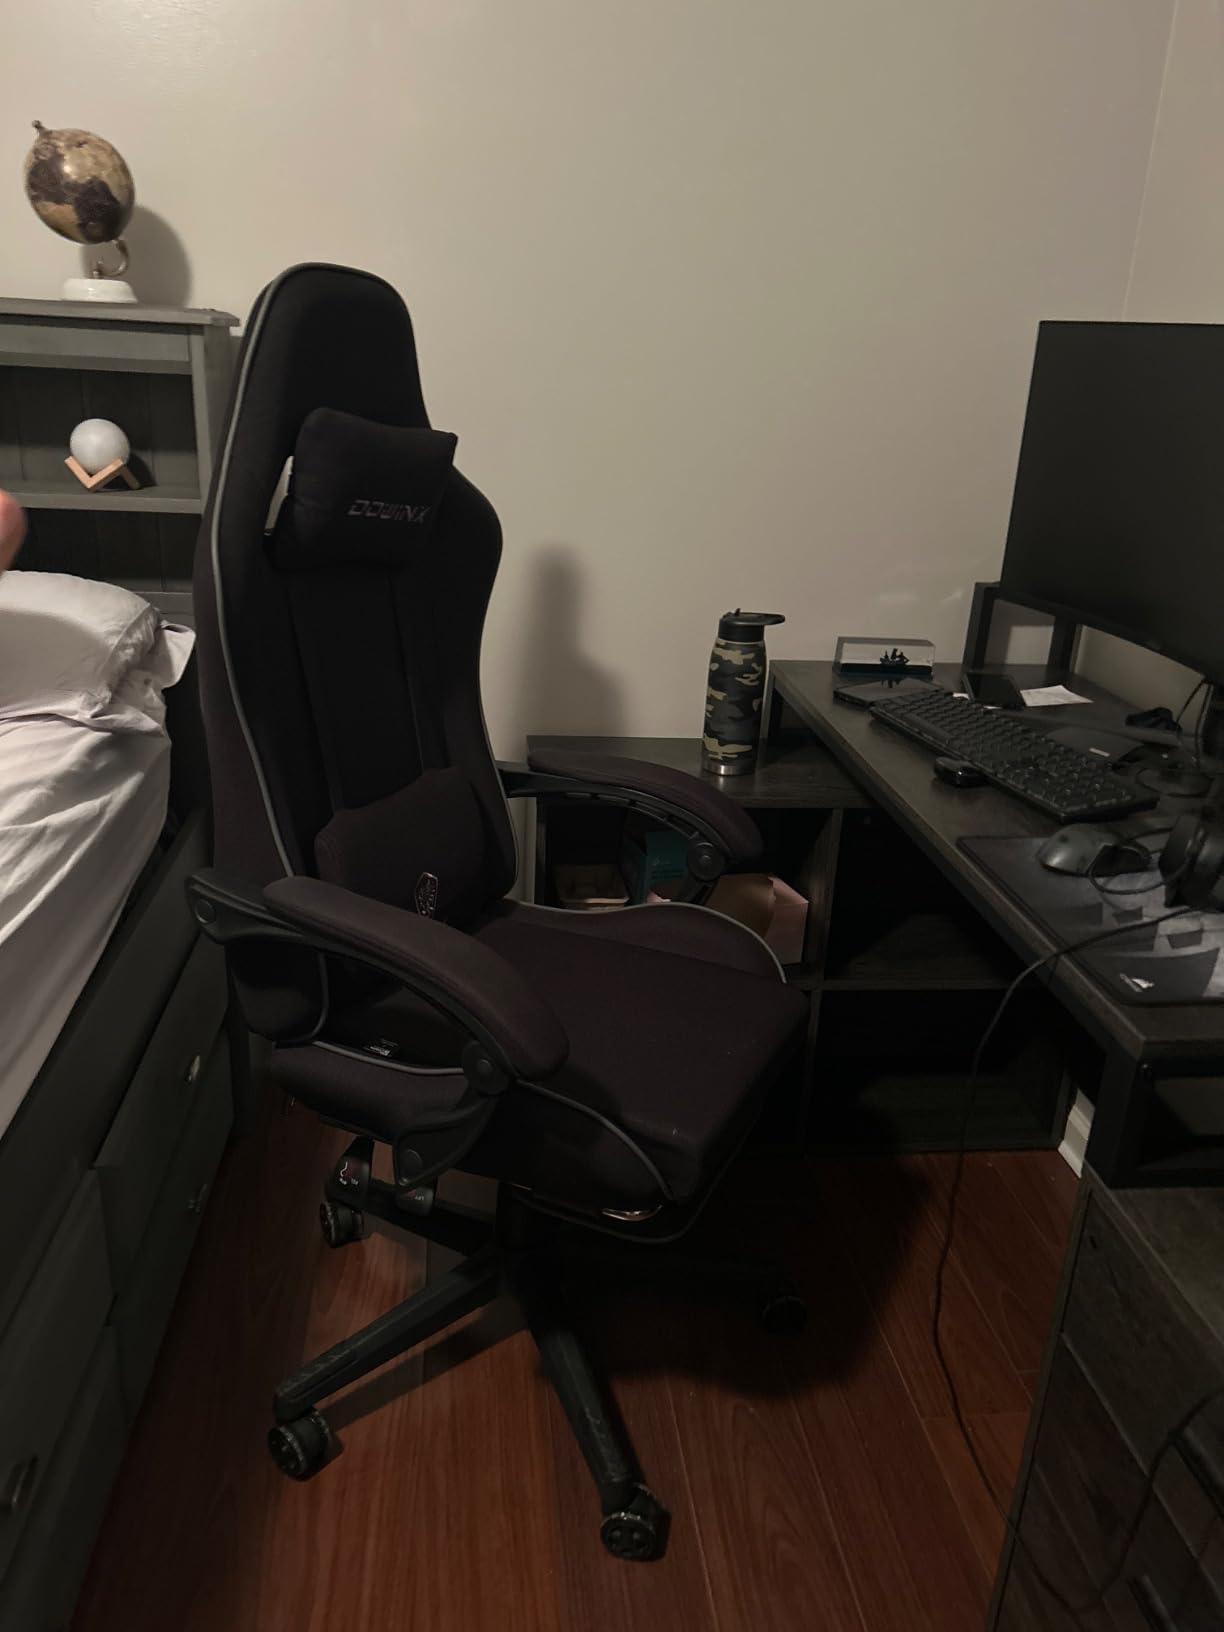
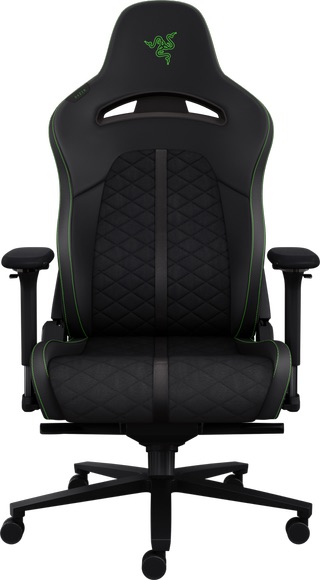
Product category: items_chair
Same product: no